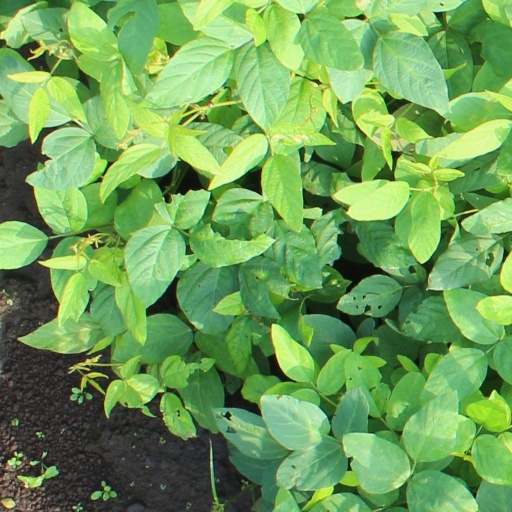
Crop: soybean